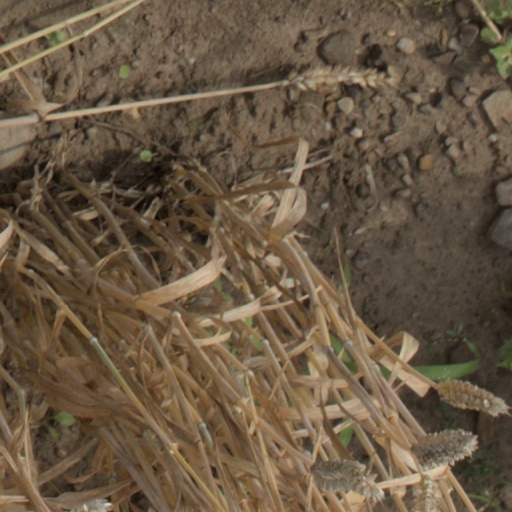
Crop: wheat